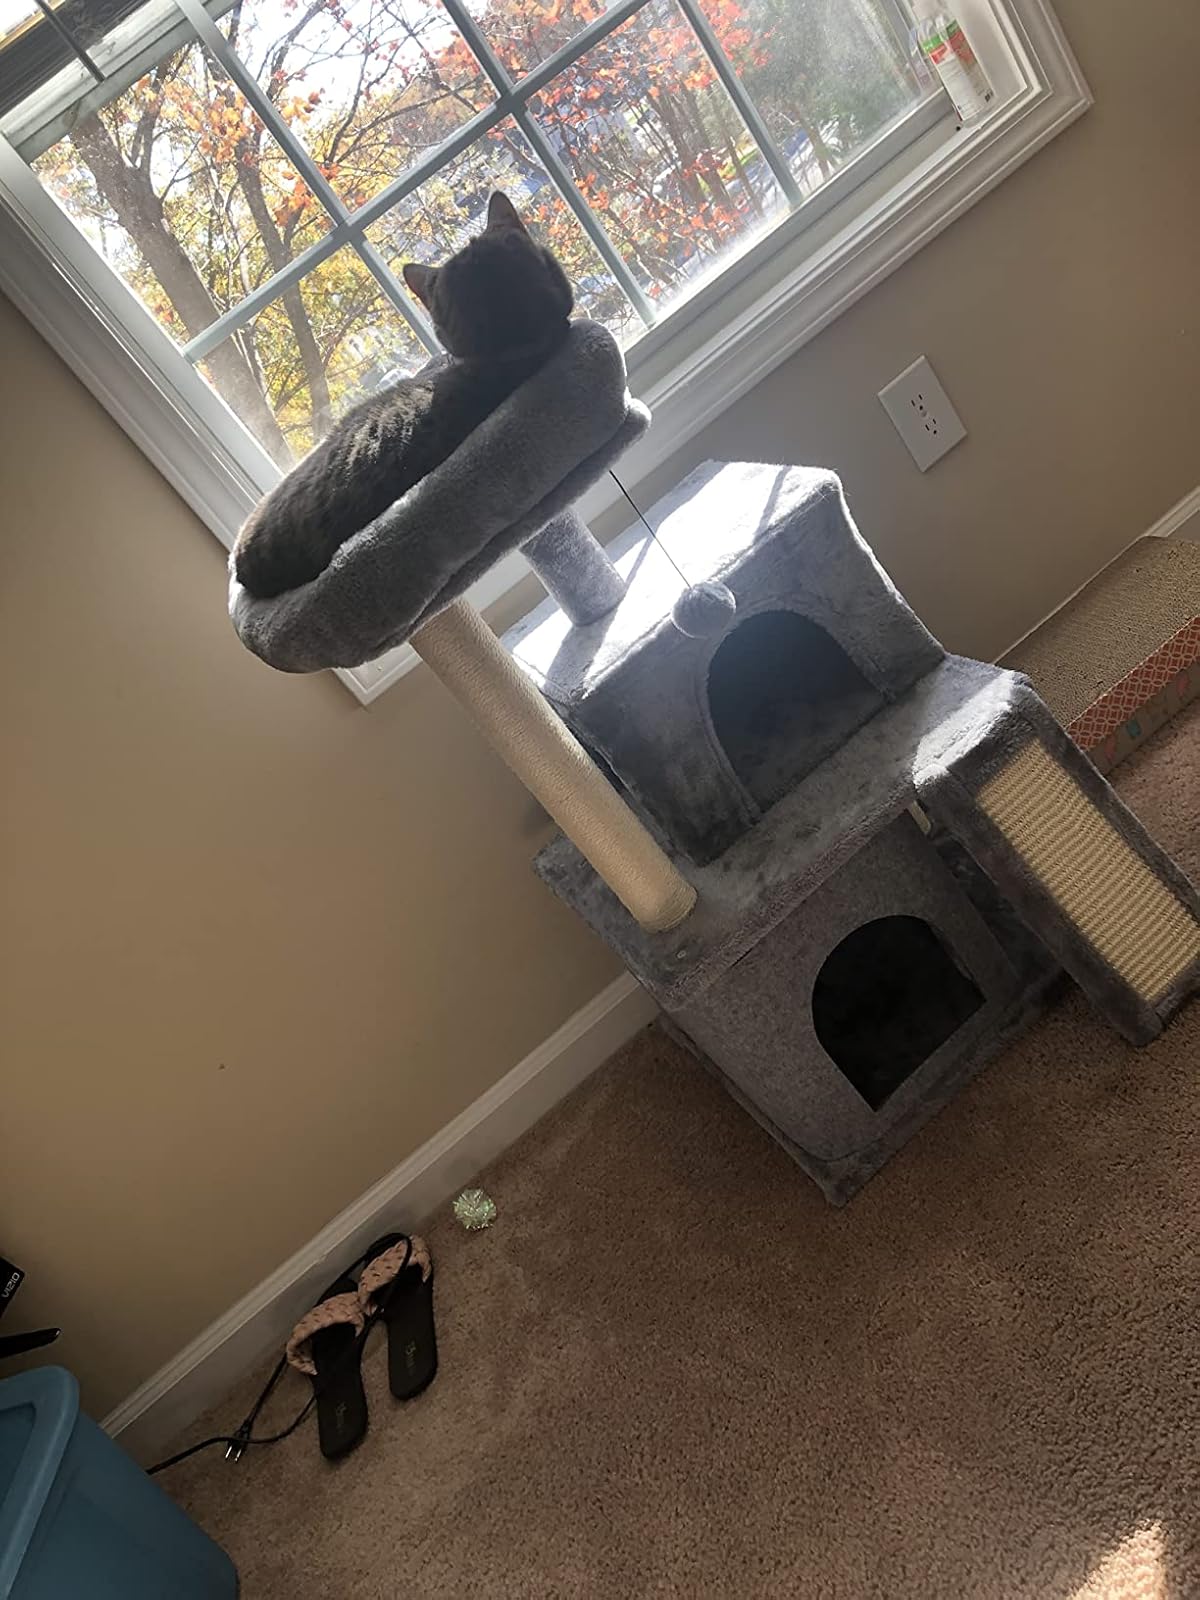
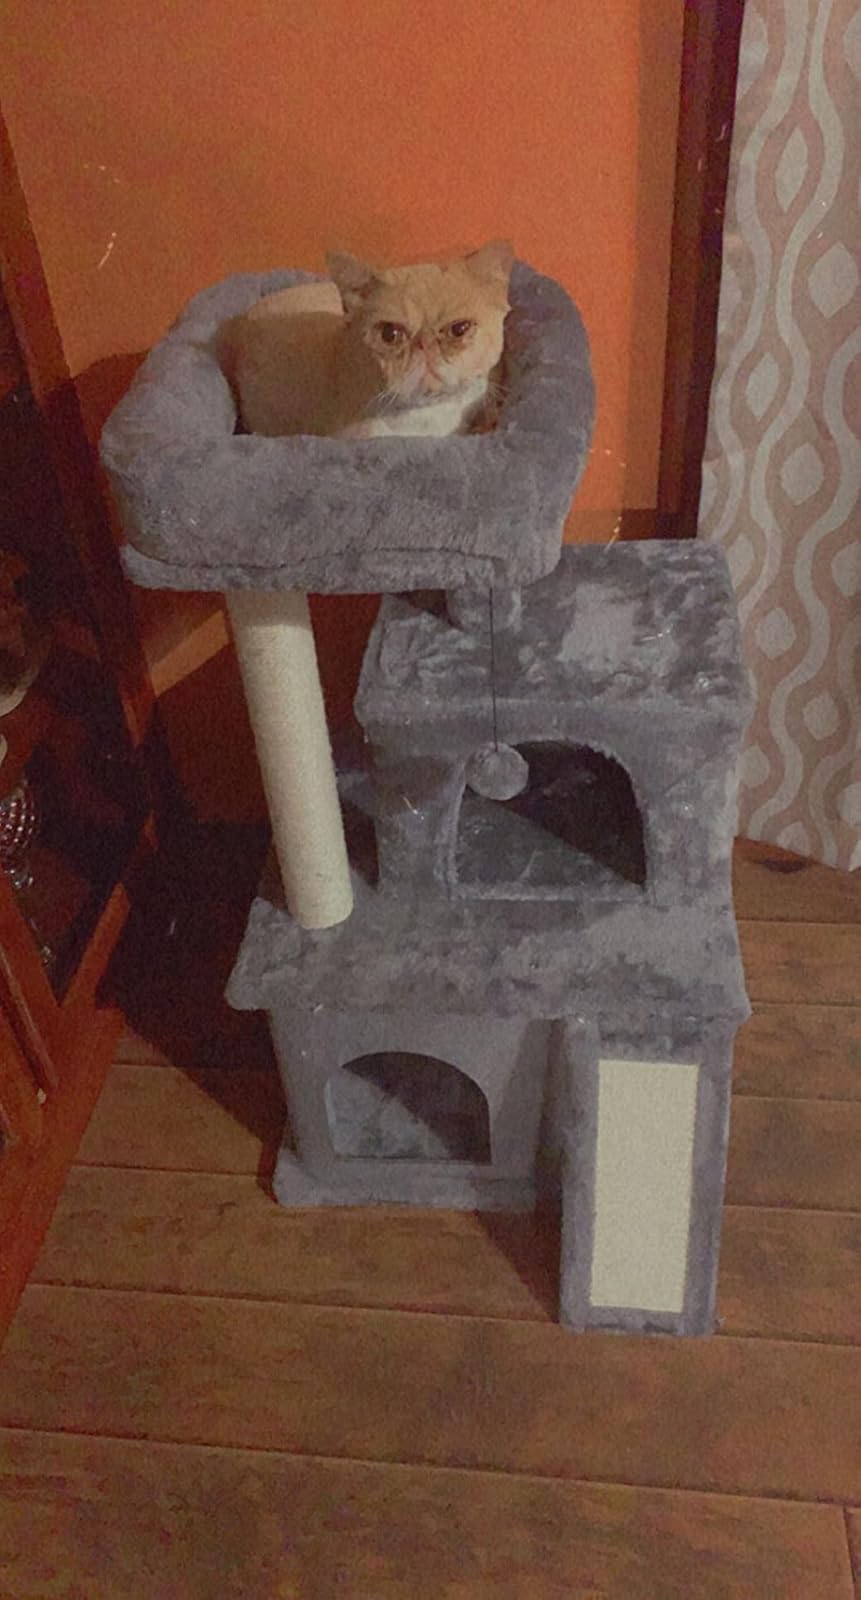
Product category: items_cat tree
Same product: yes